Perch

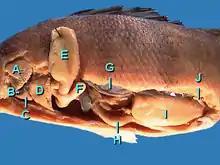
The above picture is a labeled image of the internal anatomy of the species Perch Perca flavescens. Each letter corresponds to an internal body part, A: gills, B: auricle of the heart, C: ventricle of the heart, D: liver, E: stomach, F: digestive cecum, G: swim bladder, H: intestine, I: testis, and J: urinary bladder.

Perch are classified as carnivores, choosing waters where smaller fish, shellfish, zooplankton, and insect larvae are abundant. The yellow perch can be found in the central parts of the United States in freshwater ponds, lakes, streams, or rivers. These fish can be found in freshwater all over the world, and are known to inhabit the Great Lake region, in particular Lake Erie. These fish inhabit bodies of water where vegetation and debris is readily accessible. In the spring when the perch chooses to spawn, they use vegetation to conceal their eggs from predators.